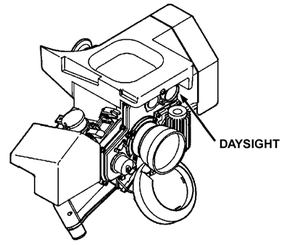
Le FGM-148 Javelin est un lance-missiles antichar portable américain développé dans les années 1980, et déployé à partir de 1996.